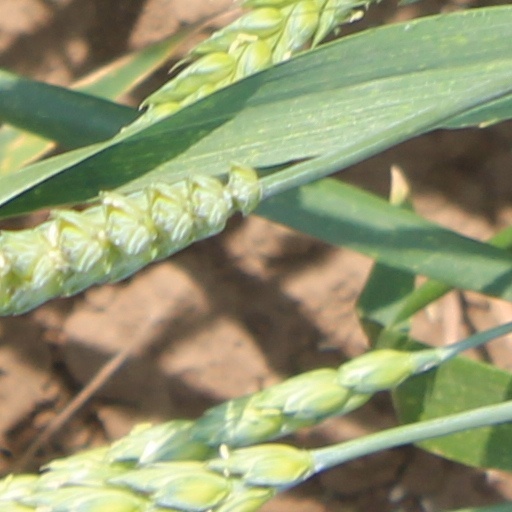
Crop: wheat